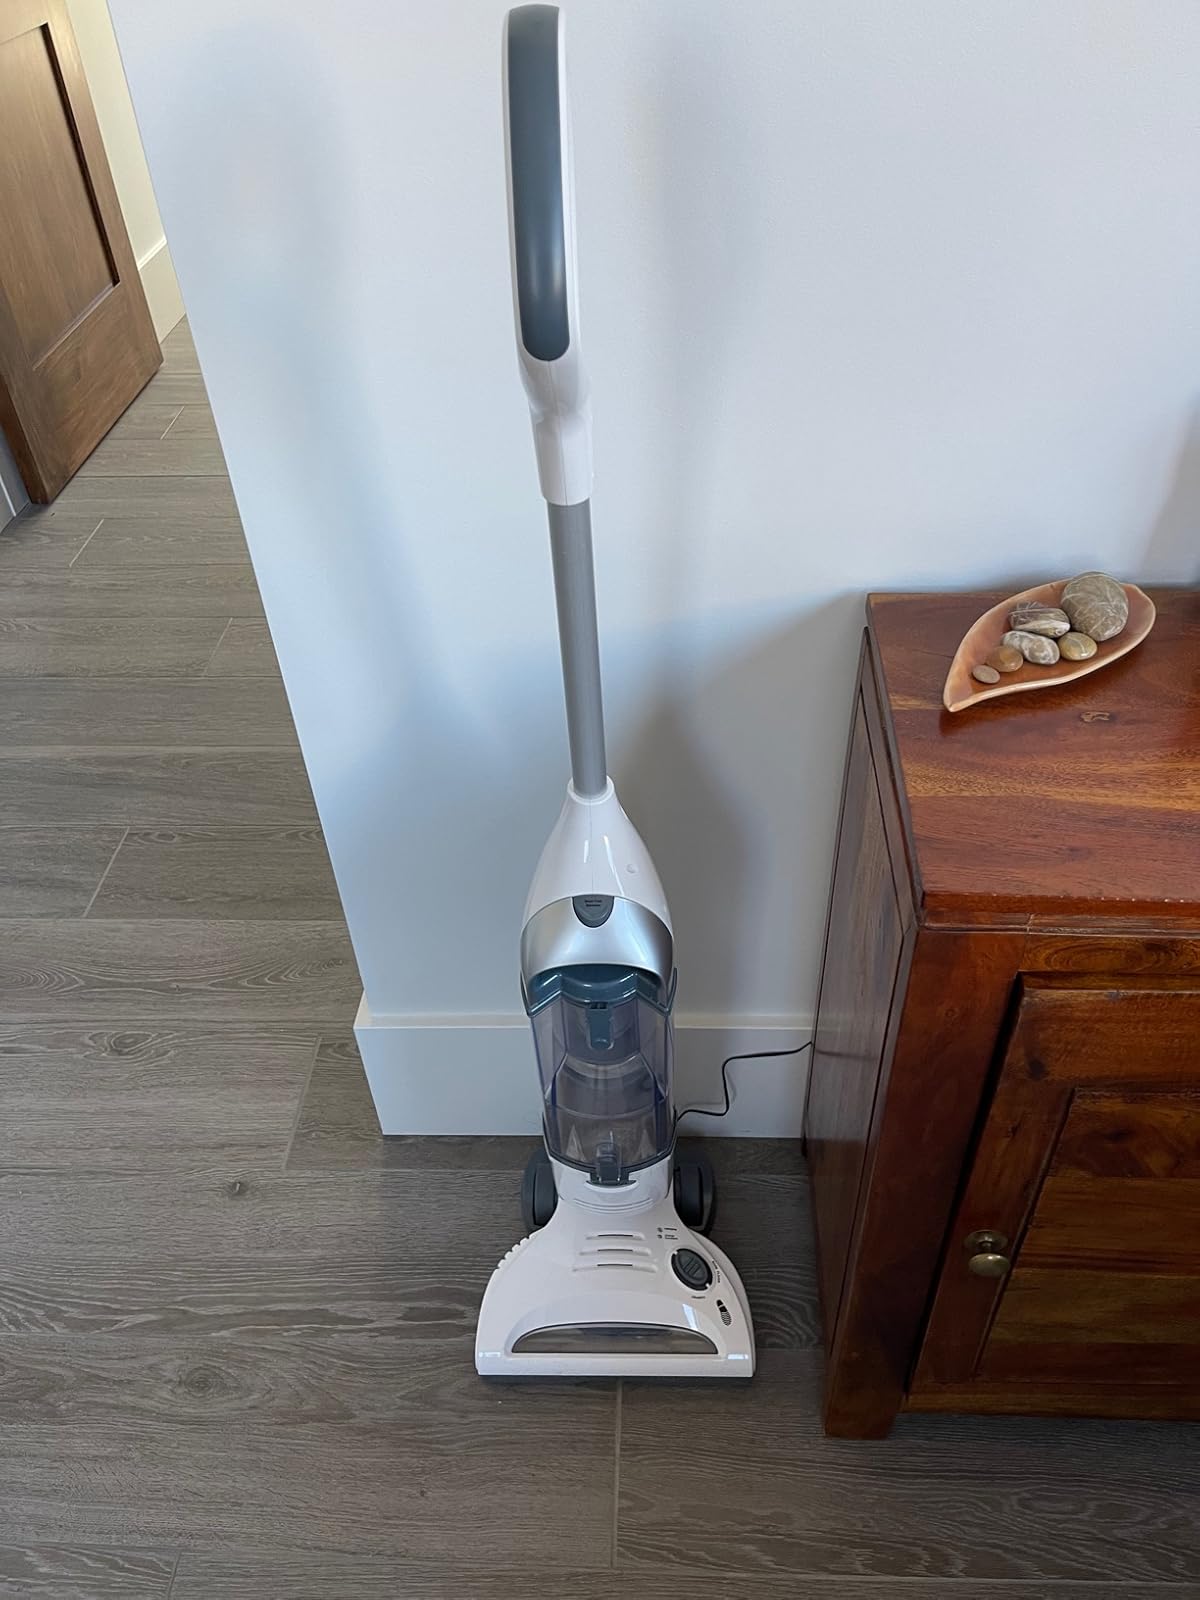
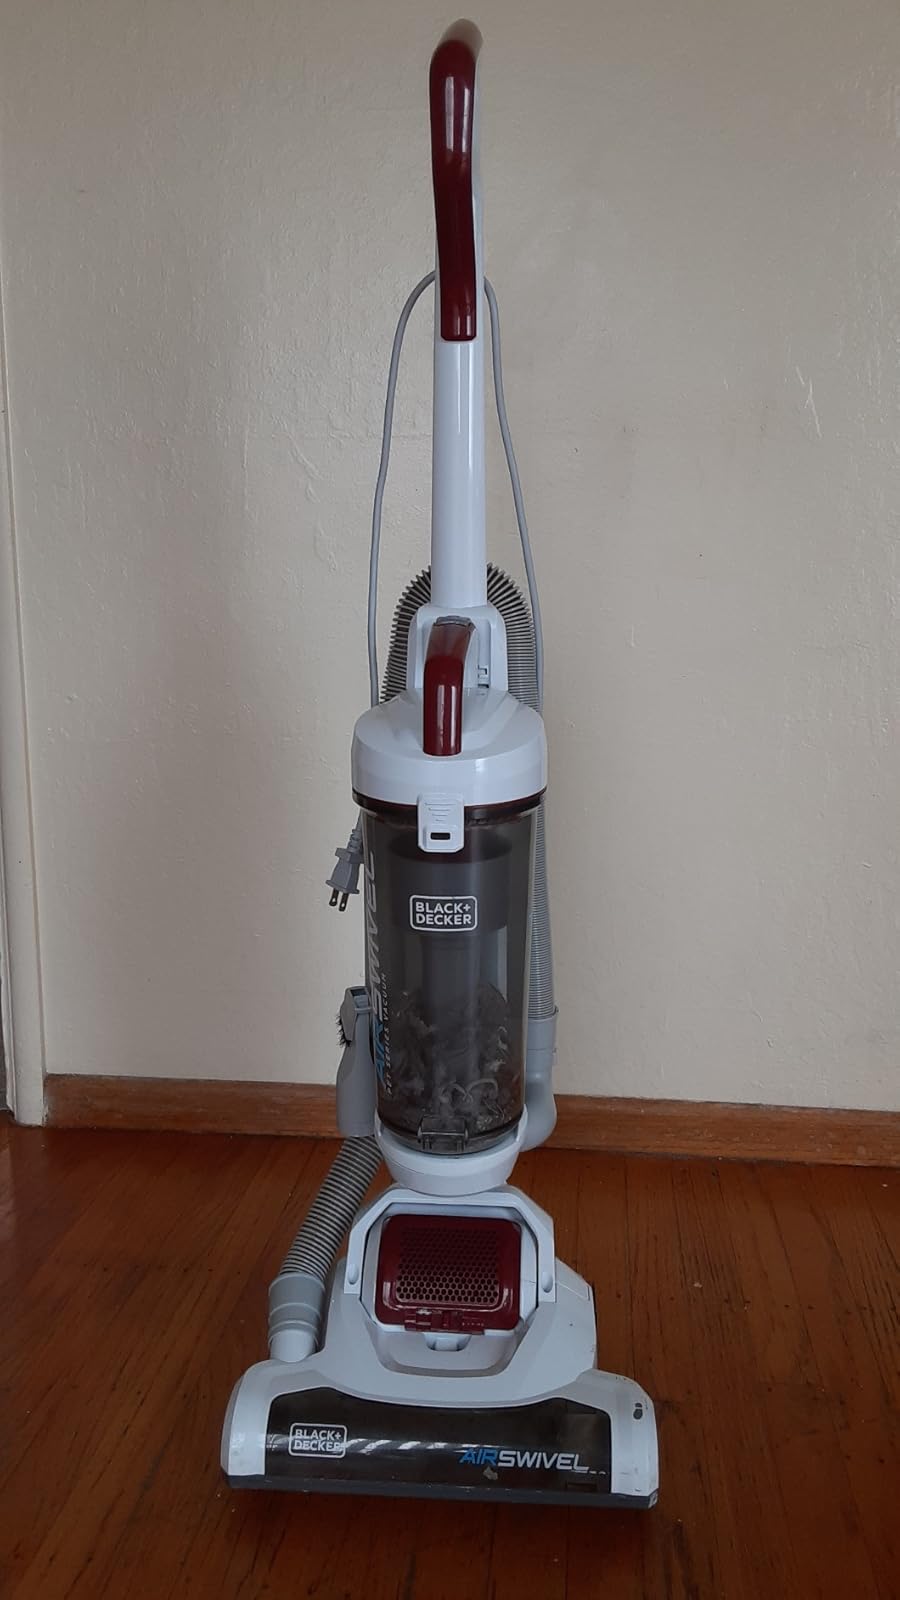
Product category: items_vacuum
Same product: no